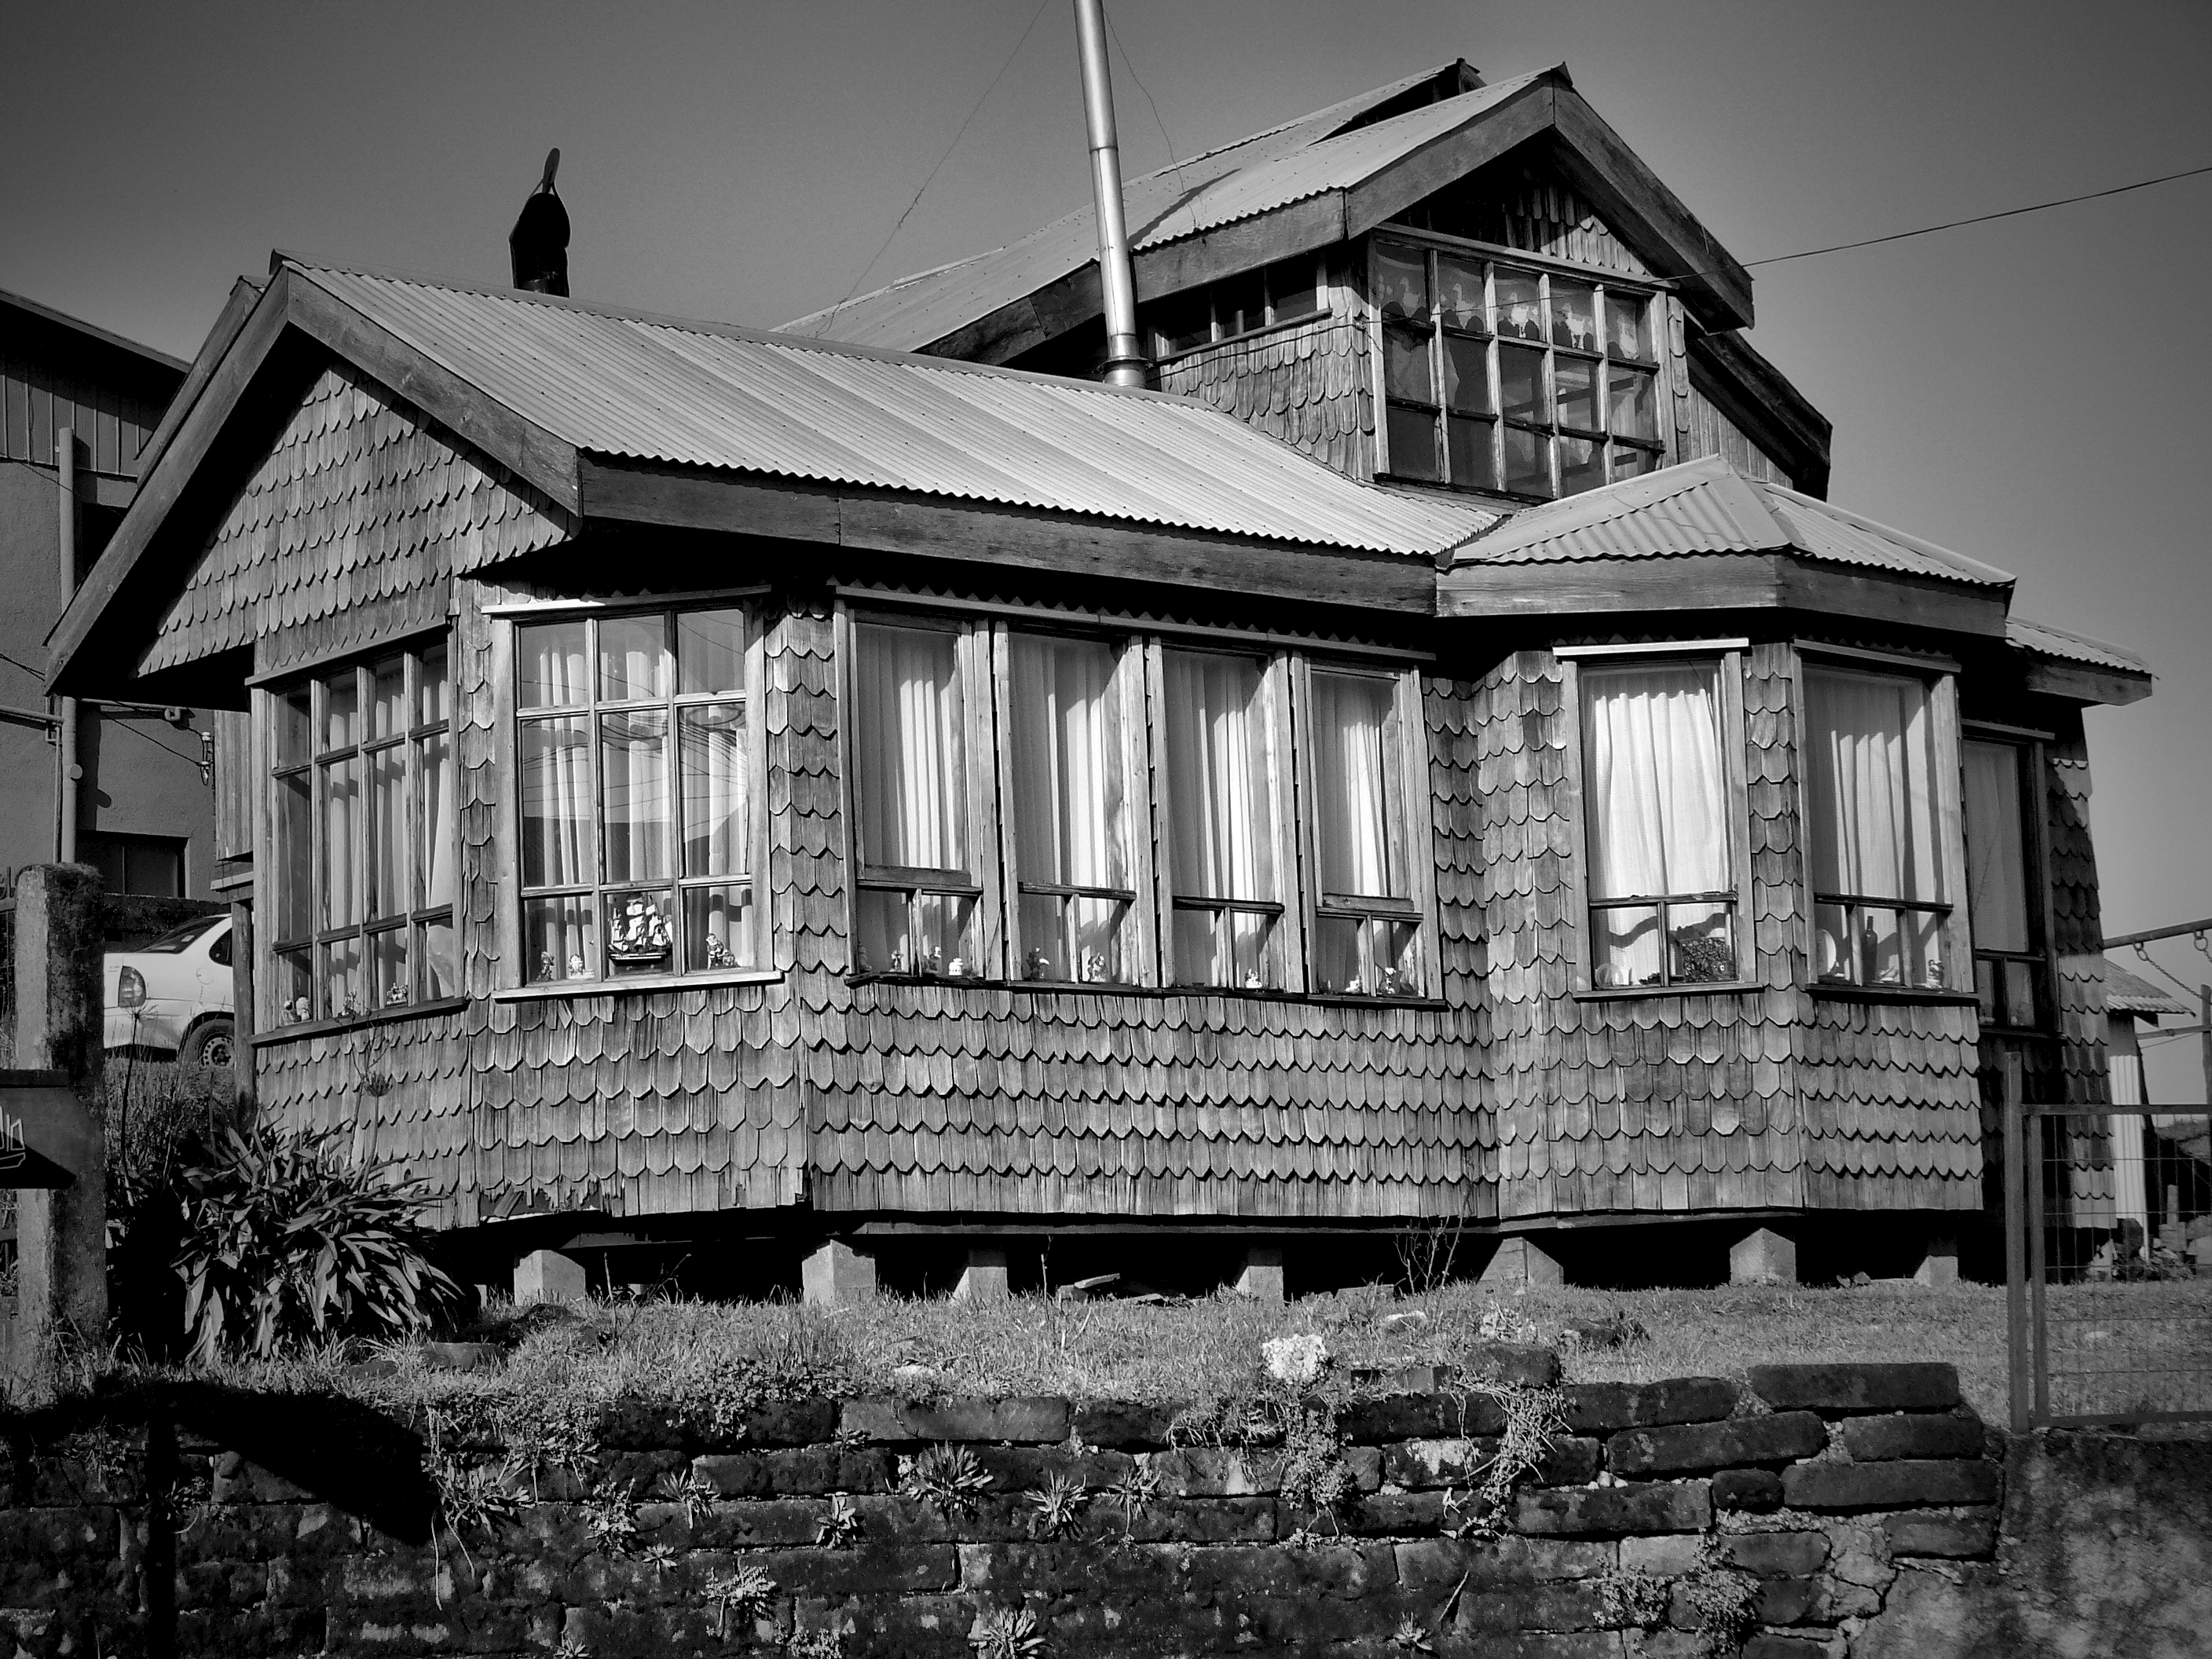
black and white, wood, white, house, home, transport, shack, vehicle, monochrome, chile, shingles, wooden, history, fotor, siding, ancud, chilo, monochrome photography, rolling stock